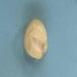
Maize quality: Good